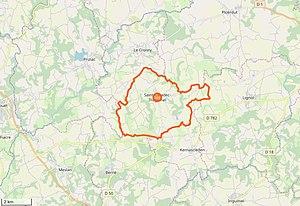
Saint-Caradec-Trégomel [sɛ̃ kaʁadɛk tʁegɔmɛl] est une commune française située dans le département du Morbihan, en région Bretagne.